Catholic-National Conservative Party in Moravia

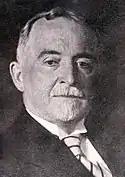
Mořic Hruban

The Catholic-National Conservative Party in Moravia, was a Czech catholic political party in Moravia. Party was founded by Mořic Hruban, who before cooperated with the Old Czech Party. Party operated in close relationship as a counterpart of the Catholic-National Conservative Party in Bohemia. On political congress on 26 January 1919 in Brno, party merged into newly established Czechoslovak People's Party.